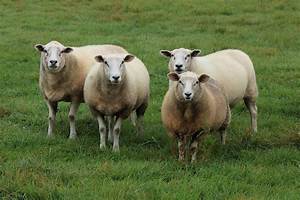
Label: sheep